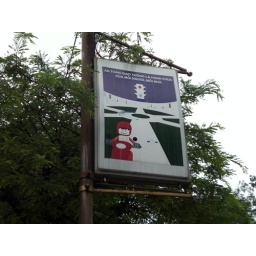
Super cute road sign in Ho Chi Minh